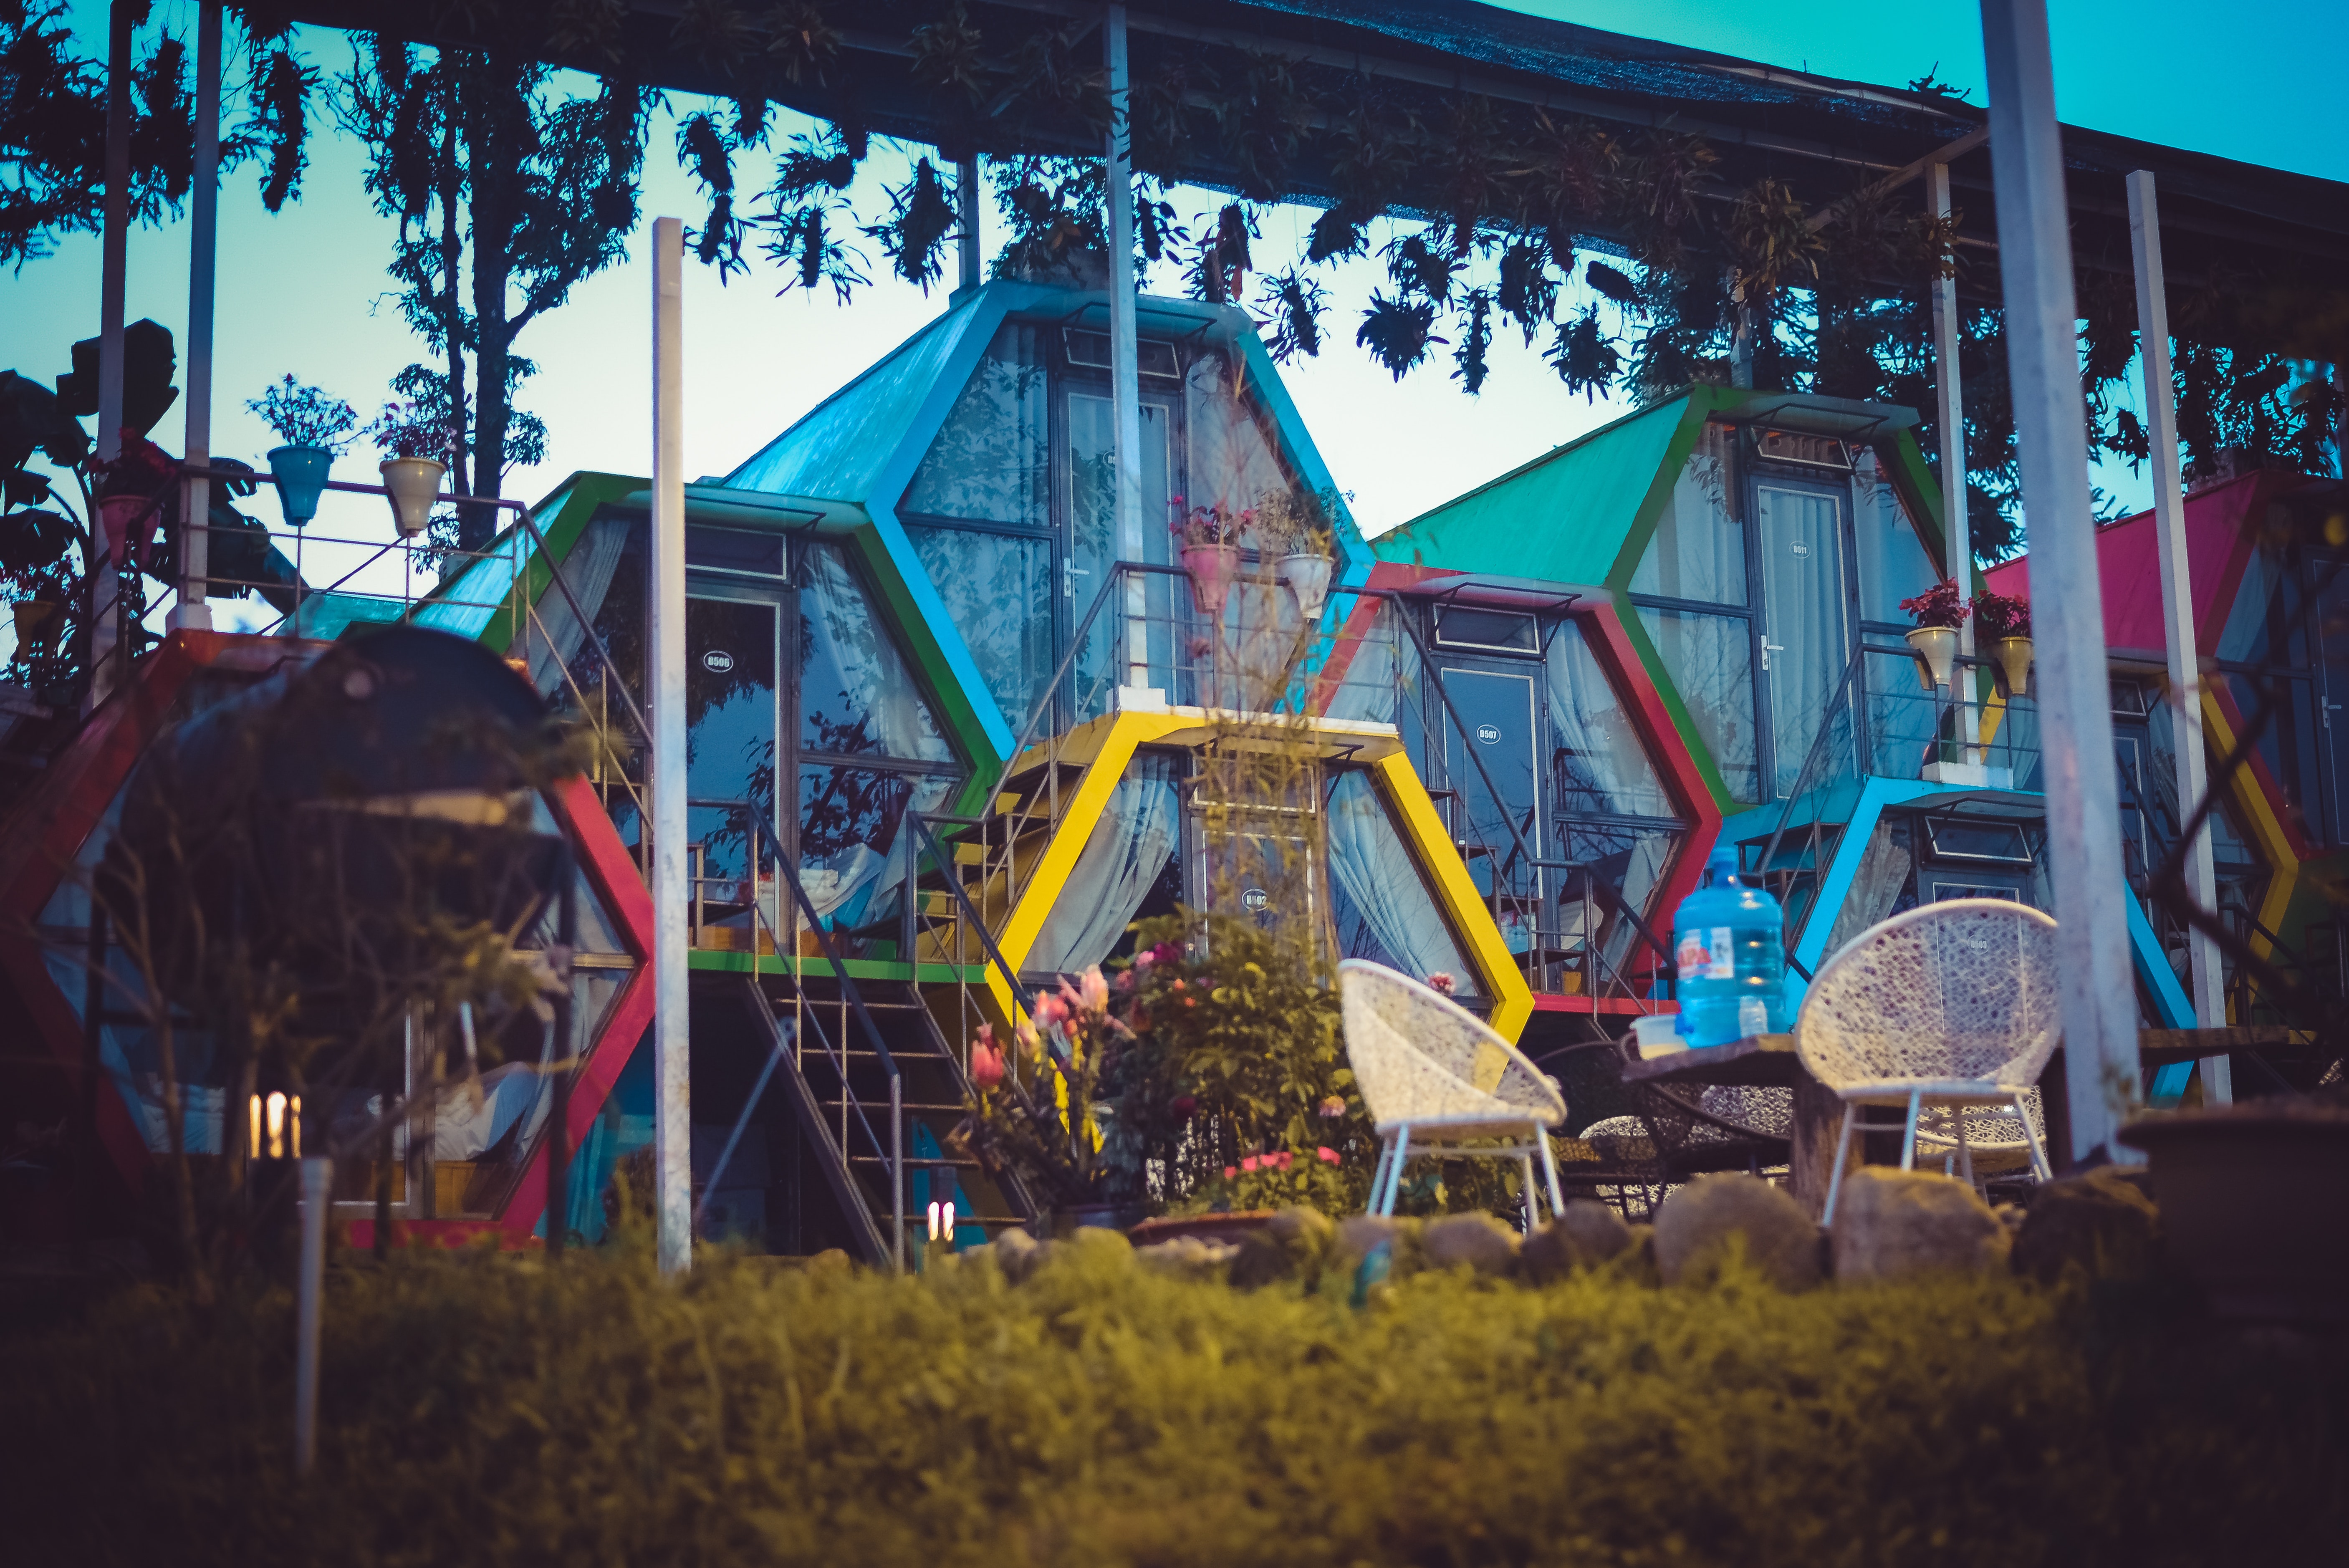
sky, tree, art, mural, architecture, house, adaptation, graffiti, visual arts, street art, amusement park, recreation, tourist attraction, amusement ride, city, leisure, stage, festival, park